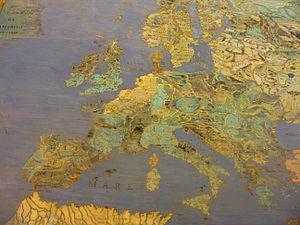
Giovanni Antonio da Varese, dit le Venosino, est un peintre italien du XVIᵉ siècle. Il est essentiellement connu pour les mappemondes qu'il a peintes, d'abord en 1574 dans la Salle de la mappemonde de la Villa Farnese de Caprarola, puis, à la demande du pape Grégoire XIII, au Vatican, dans la Terza Loggia.